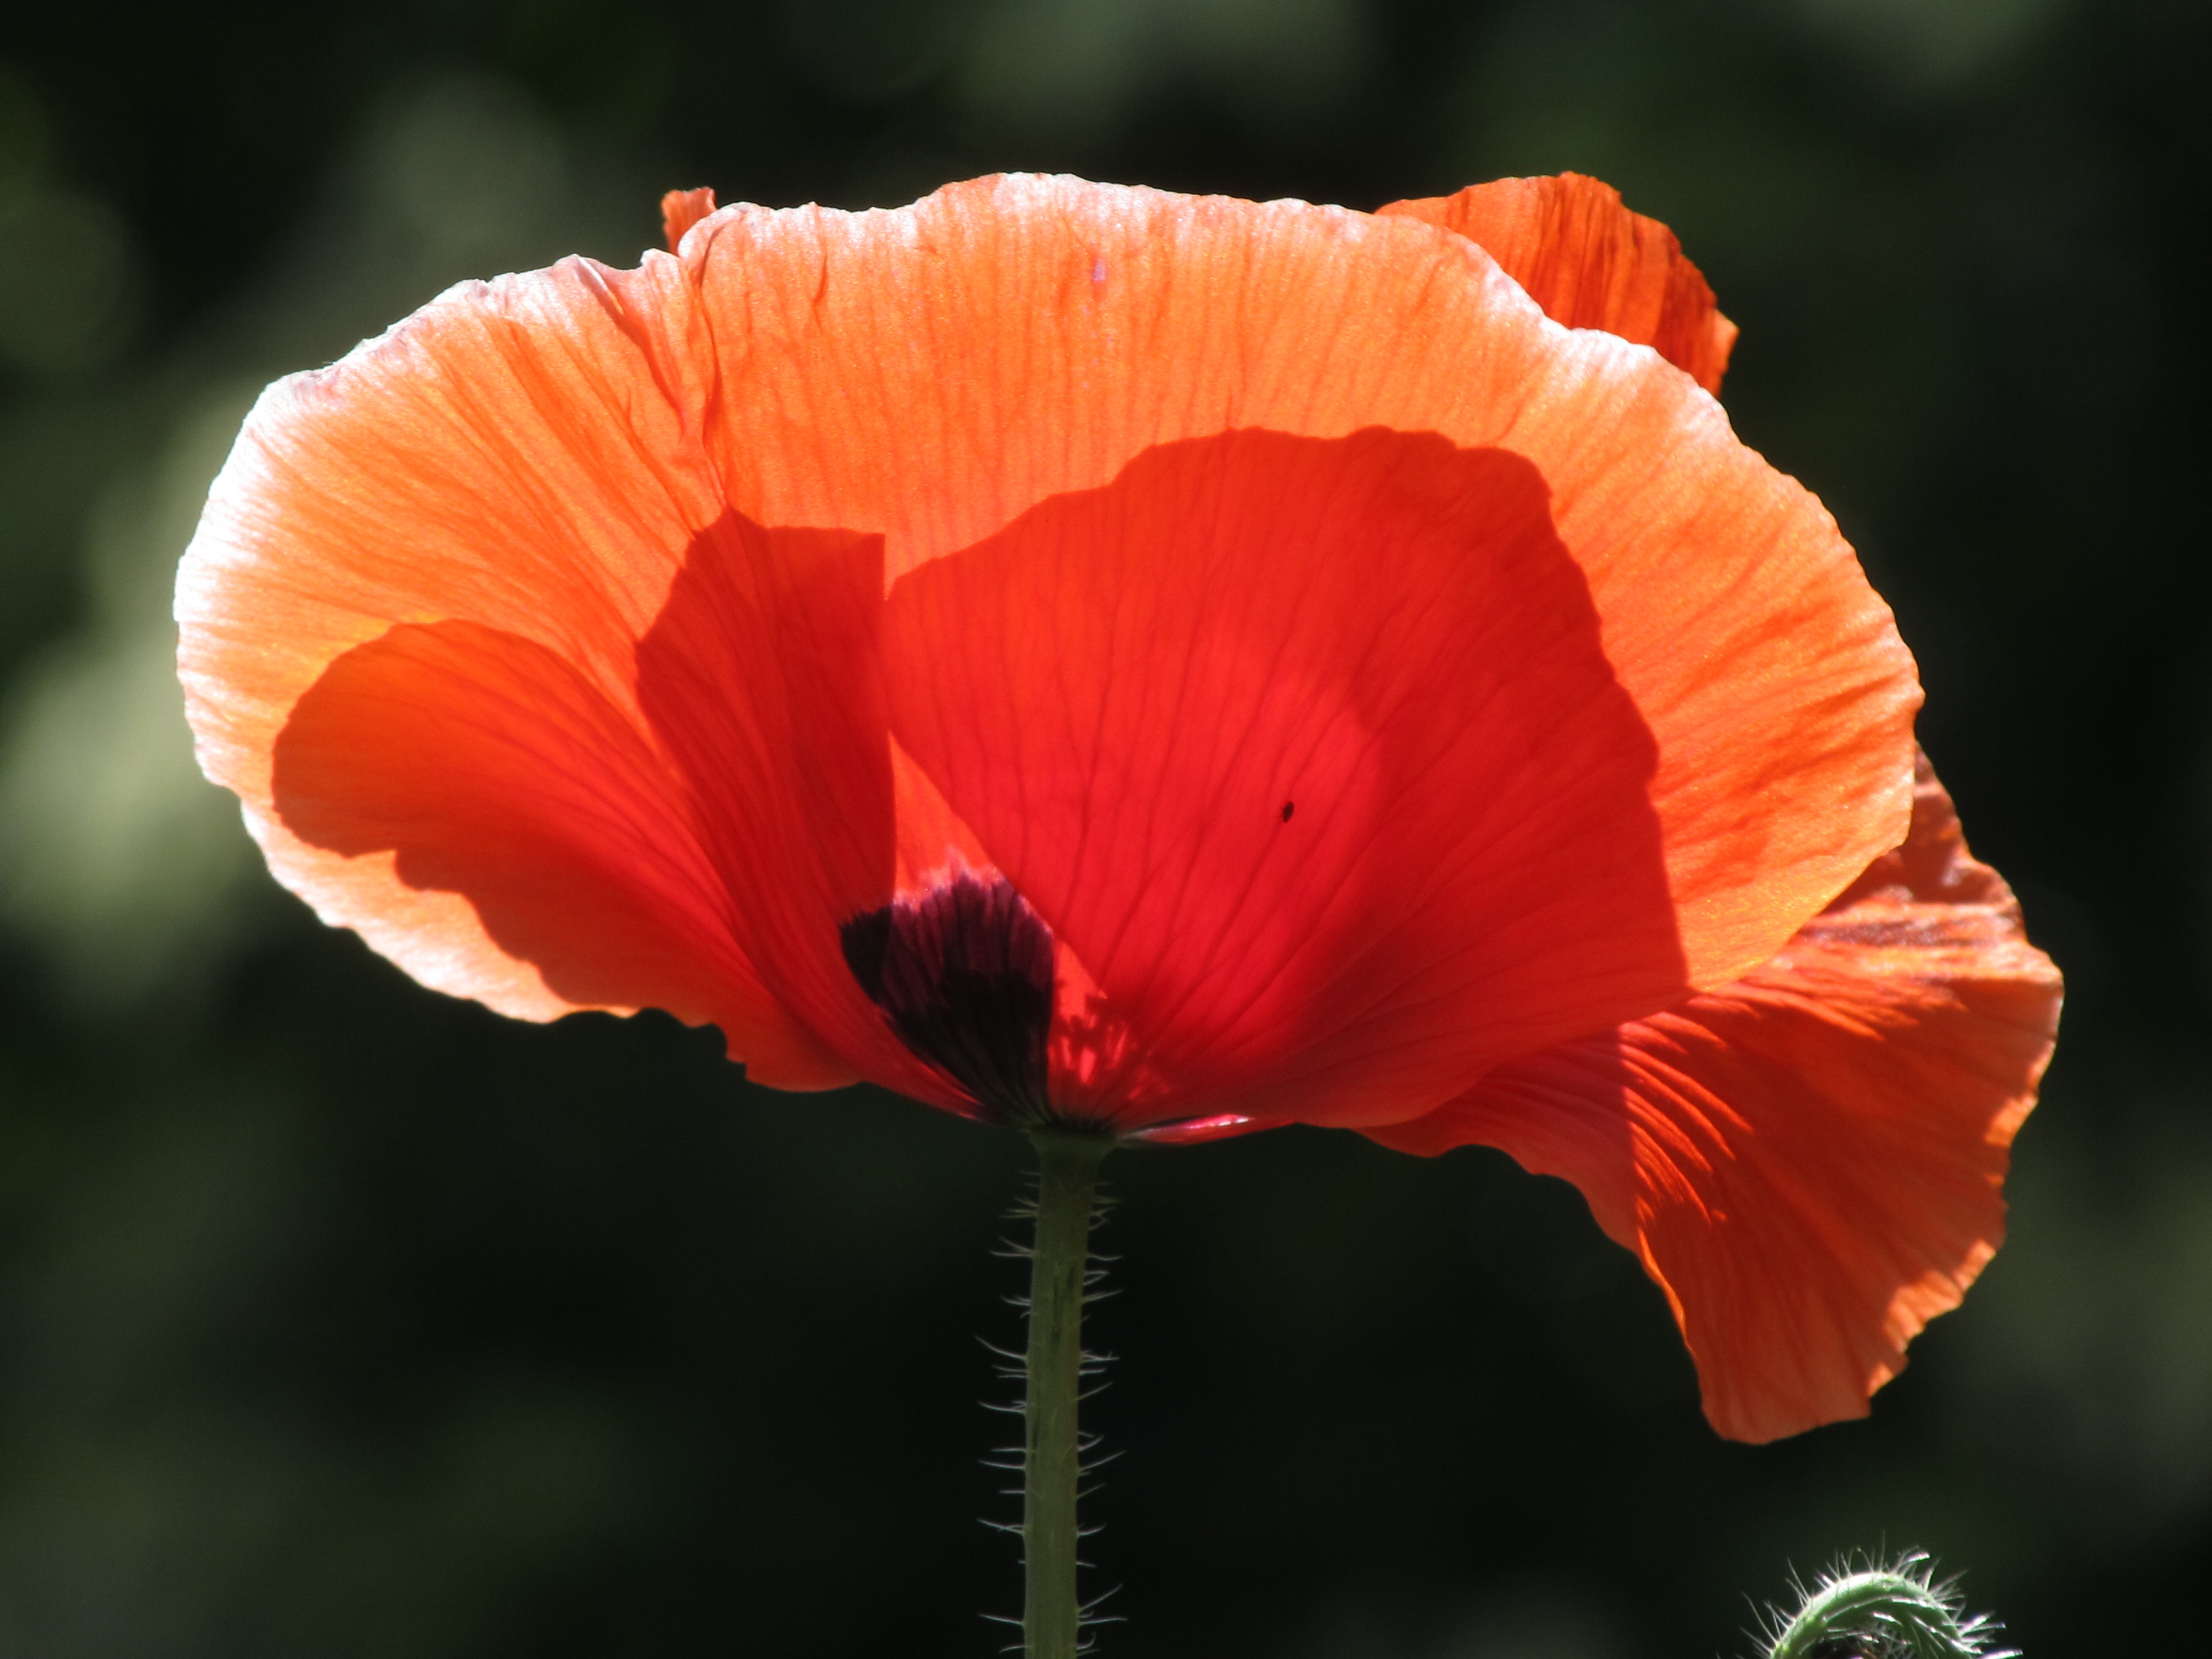
blossom, plant, sun, flower, petal, bloom, green, red, close, flora, wild flower, sunny, poppy, coquelicot, macro photography, flowering plant, annual plant, plant stem, land plant, poppy family